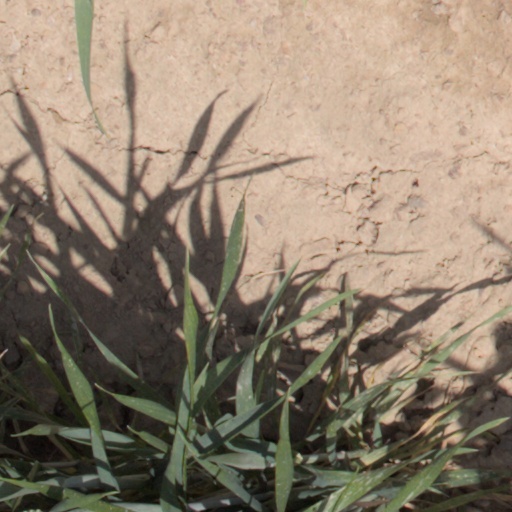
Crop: wheat